Douglas Hartree

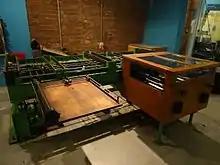
Differential analyser designed by Douglas Hartree, at Museum of Science and Industry in Manchester.

In 1929, Hartree was appointed to the Beyer Chair of Applied Mathematics at the University of Manchester. and was elected to membership of the Manchester Literary and Philosophical Society in 1929.